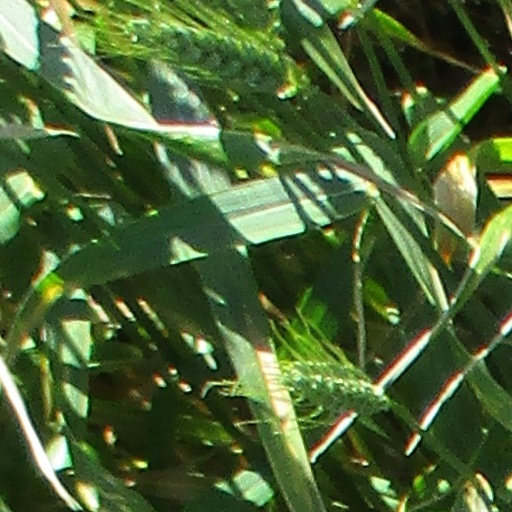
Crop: wheat